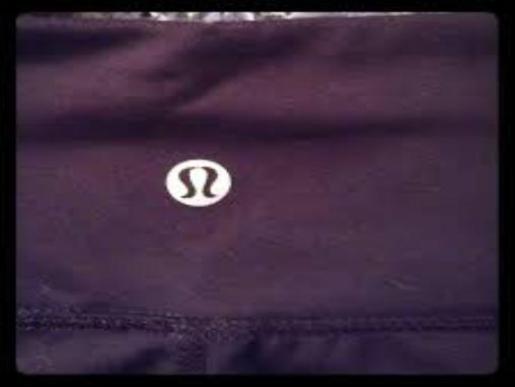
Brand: lululemon athletica-1
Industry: Sports